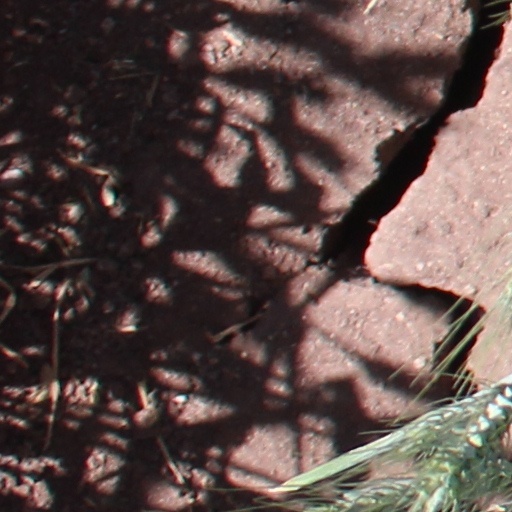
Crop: wheat